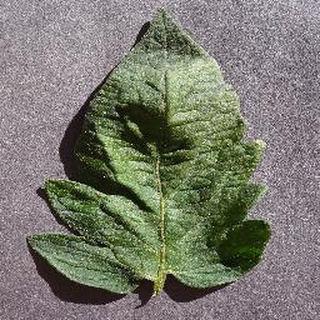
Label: healthy_tomato